Fear Files

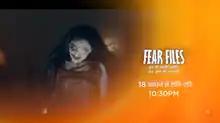

Fear Files is an Indian Hindi-language horror anthology television series which aired from 30 June 2012 to 10 February 2019 on Zee TV. It was produced by Contiloe Pictures, Essel Vision Productions, Bodhi Tree Multimedia, Dreamzz Images, BBC India, and Shri Jagganaath Entertainment.